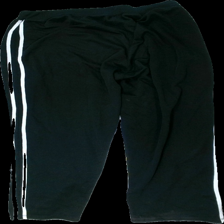
View: front
Type: Trousers
Category: Unisex
Brand: Missing
Colors: Black, White
Material: 81% polyester, 19% cotton
Pattern: Striped
Cut: Regular
Size: XXL
Season: All
Trend: Sports
Stains: Major
Holes: Minor
Price range: <50
Recommended usage: Export